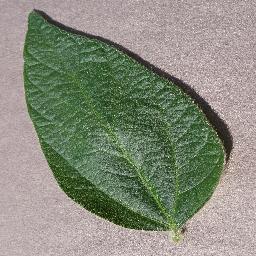
Label: Soybean___healthy